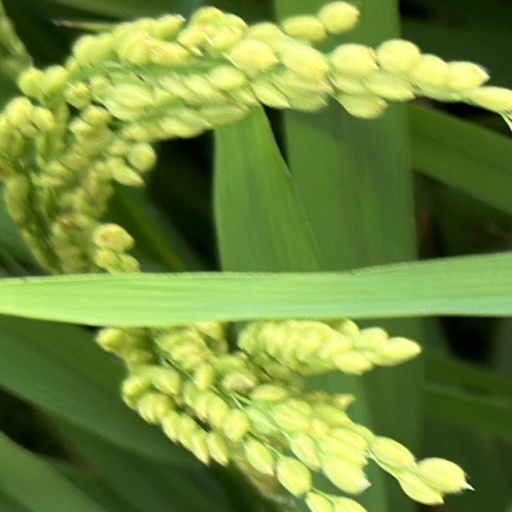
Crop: rice